Daly City, California

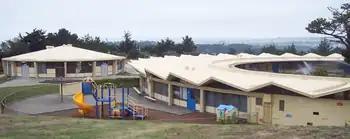
M. H. Tobias Elementary School

As some of the refugees established homes in the area, the need for city services grew. This, combined with the fear of annexation by San Francisco and being ignored by San Mateo County, whose seat far to the south left residents feeling ignored, created a demand for incorporation. The first such attempt was proposed in 1908 for incorporation as the city of Vista Grande. Vista Grande would have spanned from the Pacific to the Bay, with San Francisco as its northern border and South San Francisco and the old Rancho Buri Buri as its southern border. The proposal was rejected over the scope of the planned city, which was too broad for many residents. The initial proposal also revealed rifts in the community among the various regions, including the area around the cemeteries, which were excluded from further plans of incorporation. On January 16, 1911, an incorporation committee filed a petition with San Mateo County supervisors to incorporate the City of Daly City, which would run from San Francisco along the San Bruno Hills until Price and School Streets with San Francisco and west to the summit of the San Bruno Hills. The city would have an estimated population of 2,900. On March 18, 1911, a special election was held, with incorporation narrowly succeeding by a vote of 132 to 130.